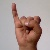
The image shows a hand gesture representing the letter 'I' in Indian Sign Language.